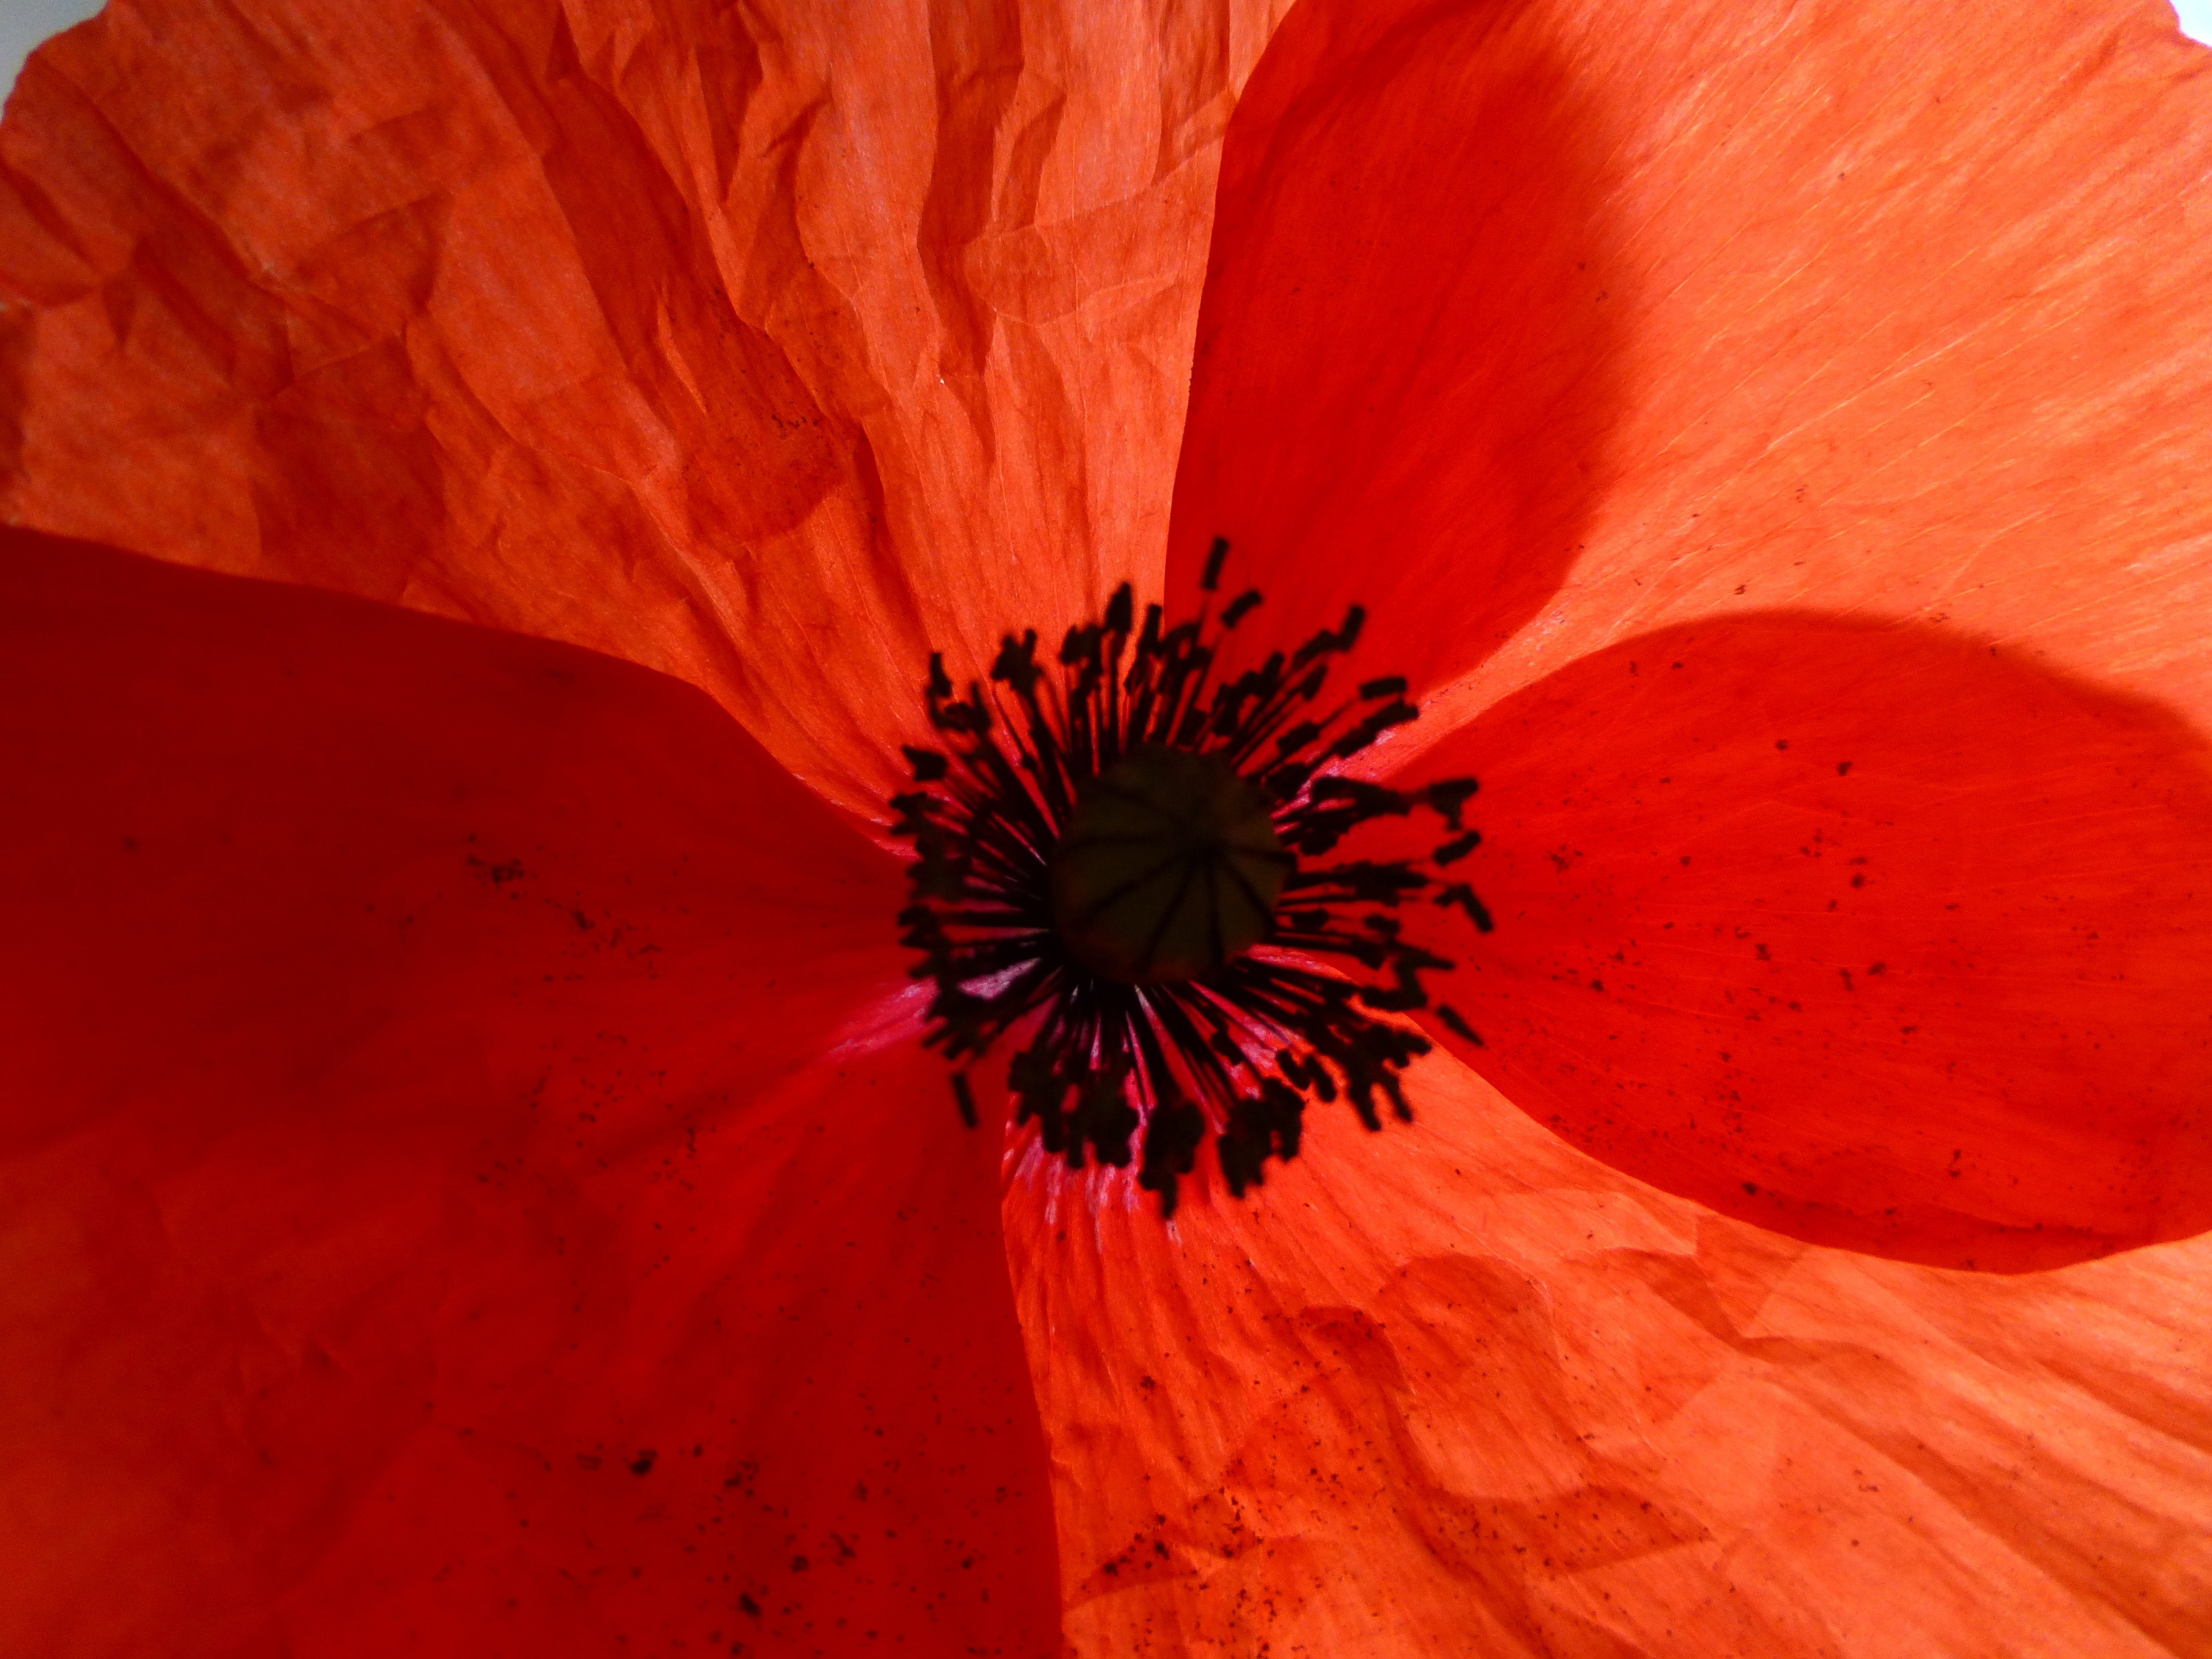
nature, blossom, plant, flower, petal, bloom, red, colorful, close, flora, close up, poppy flower, beautiful, poppy, coquelicot, macro photography, flowering plant, mohngewaechs, shine through, plant stem, land plant, poppy family